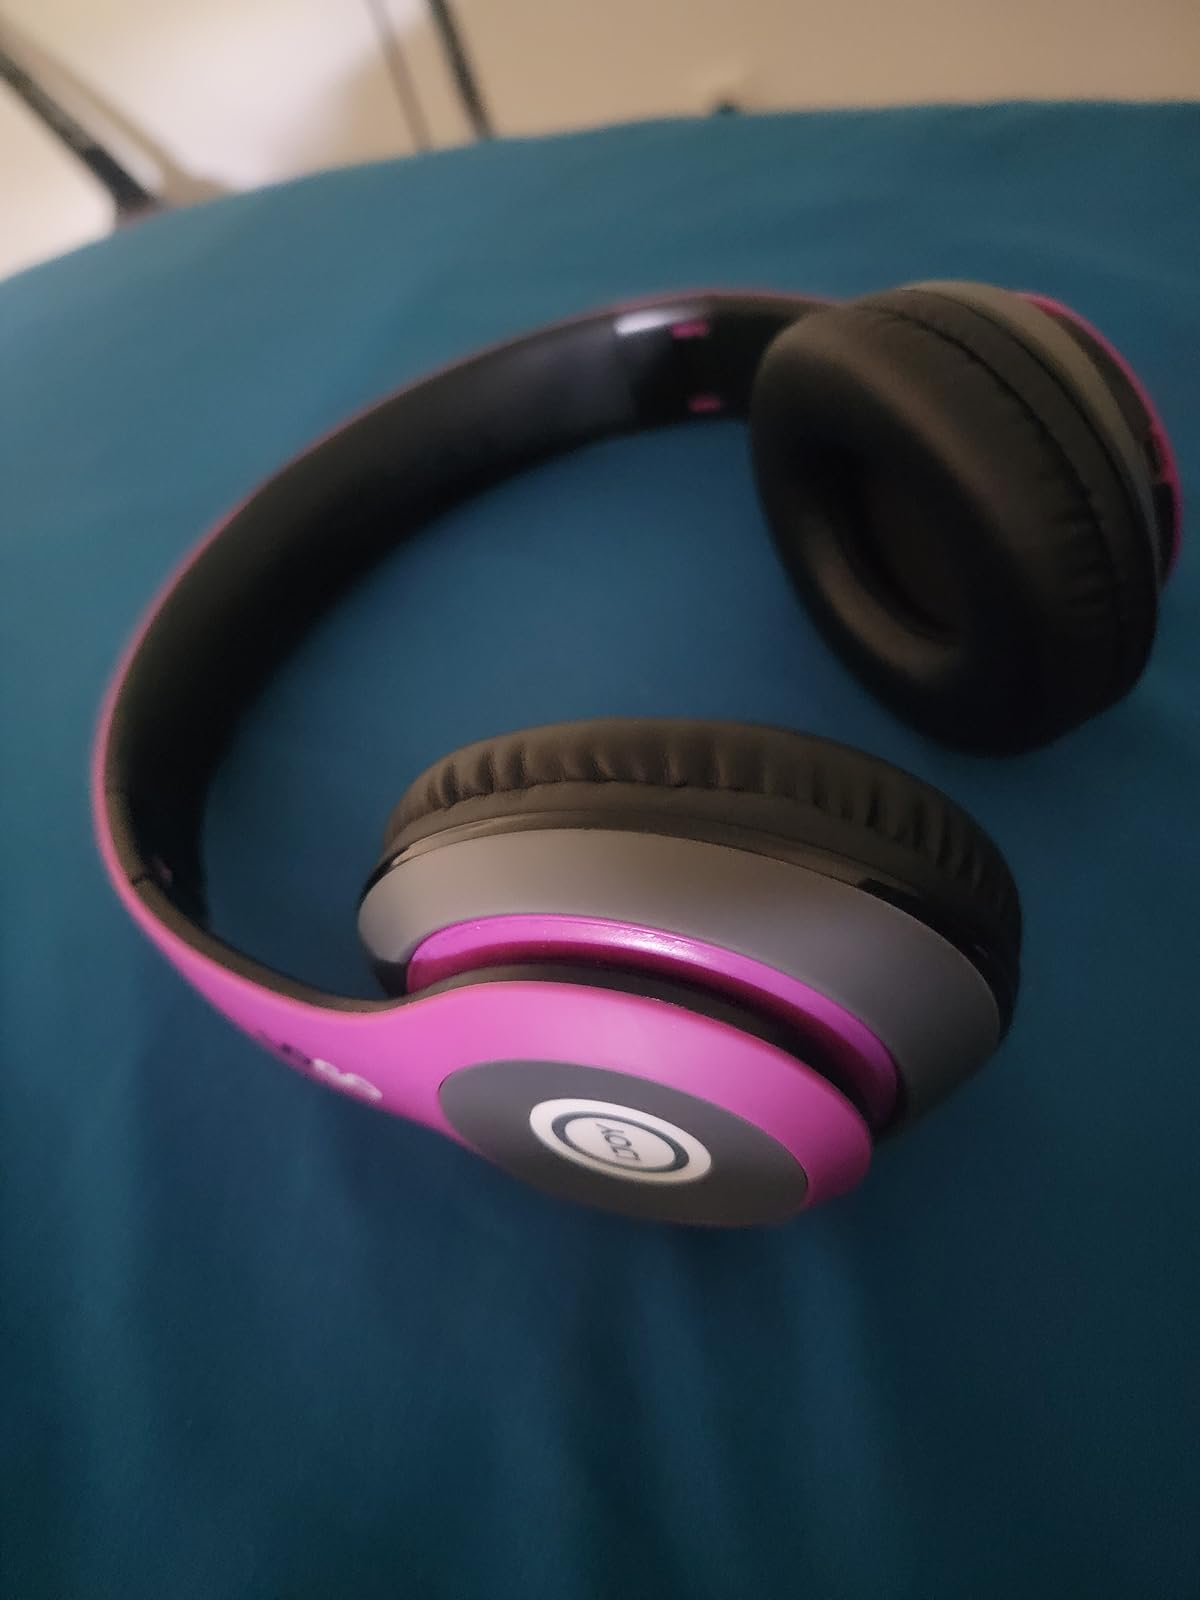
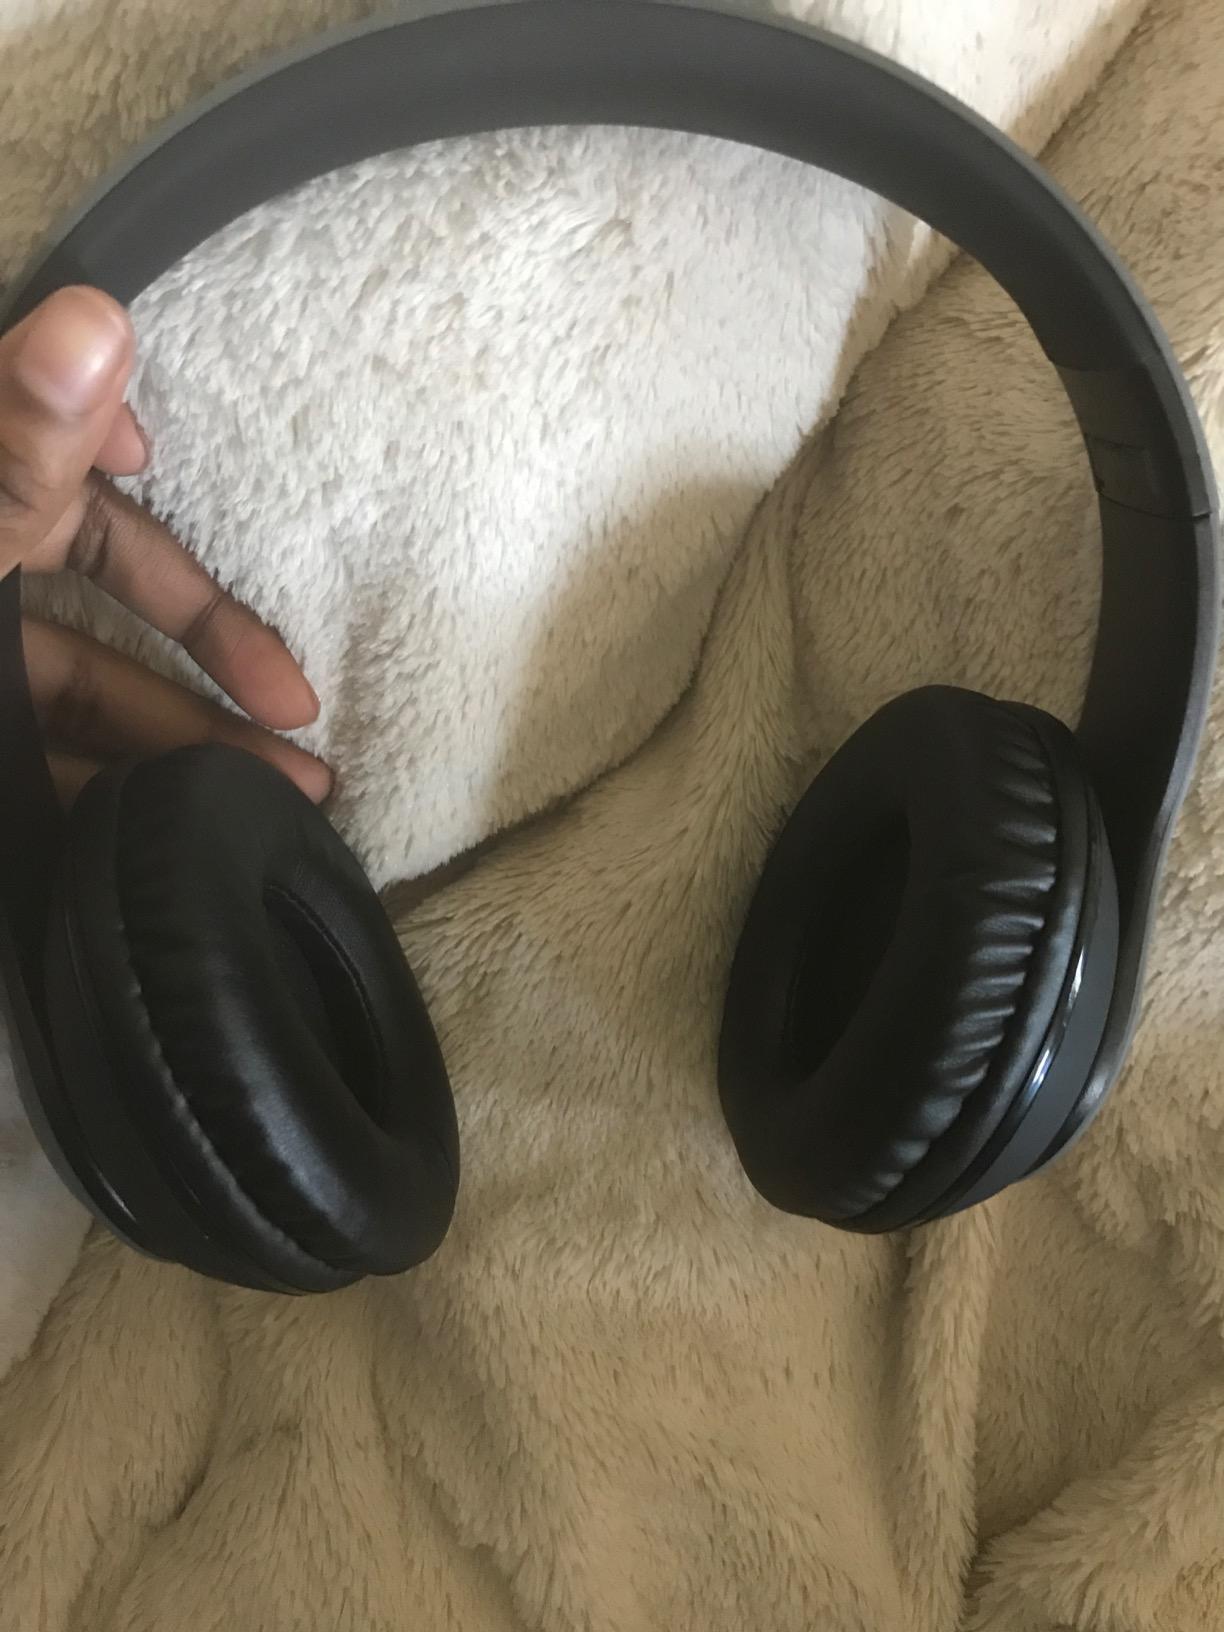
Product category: headphones
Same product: no